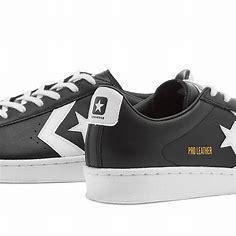
Brand: Converse
Model: Pro Leather